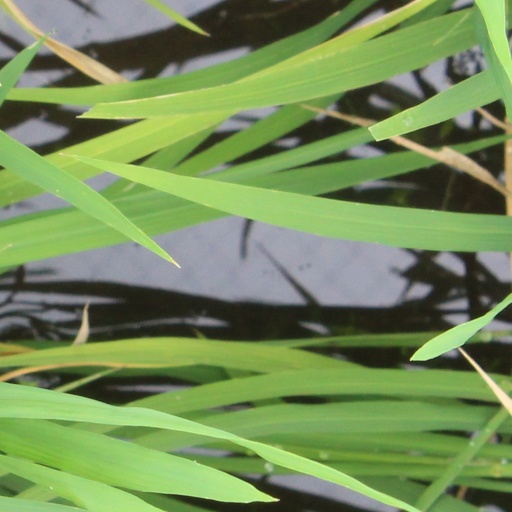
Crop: rice